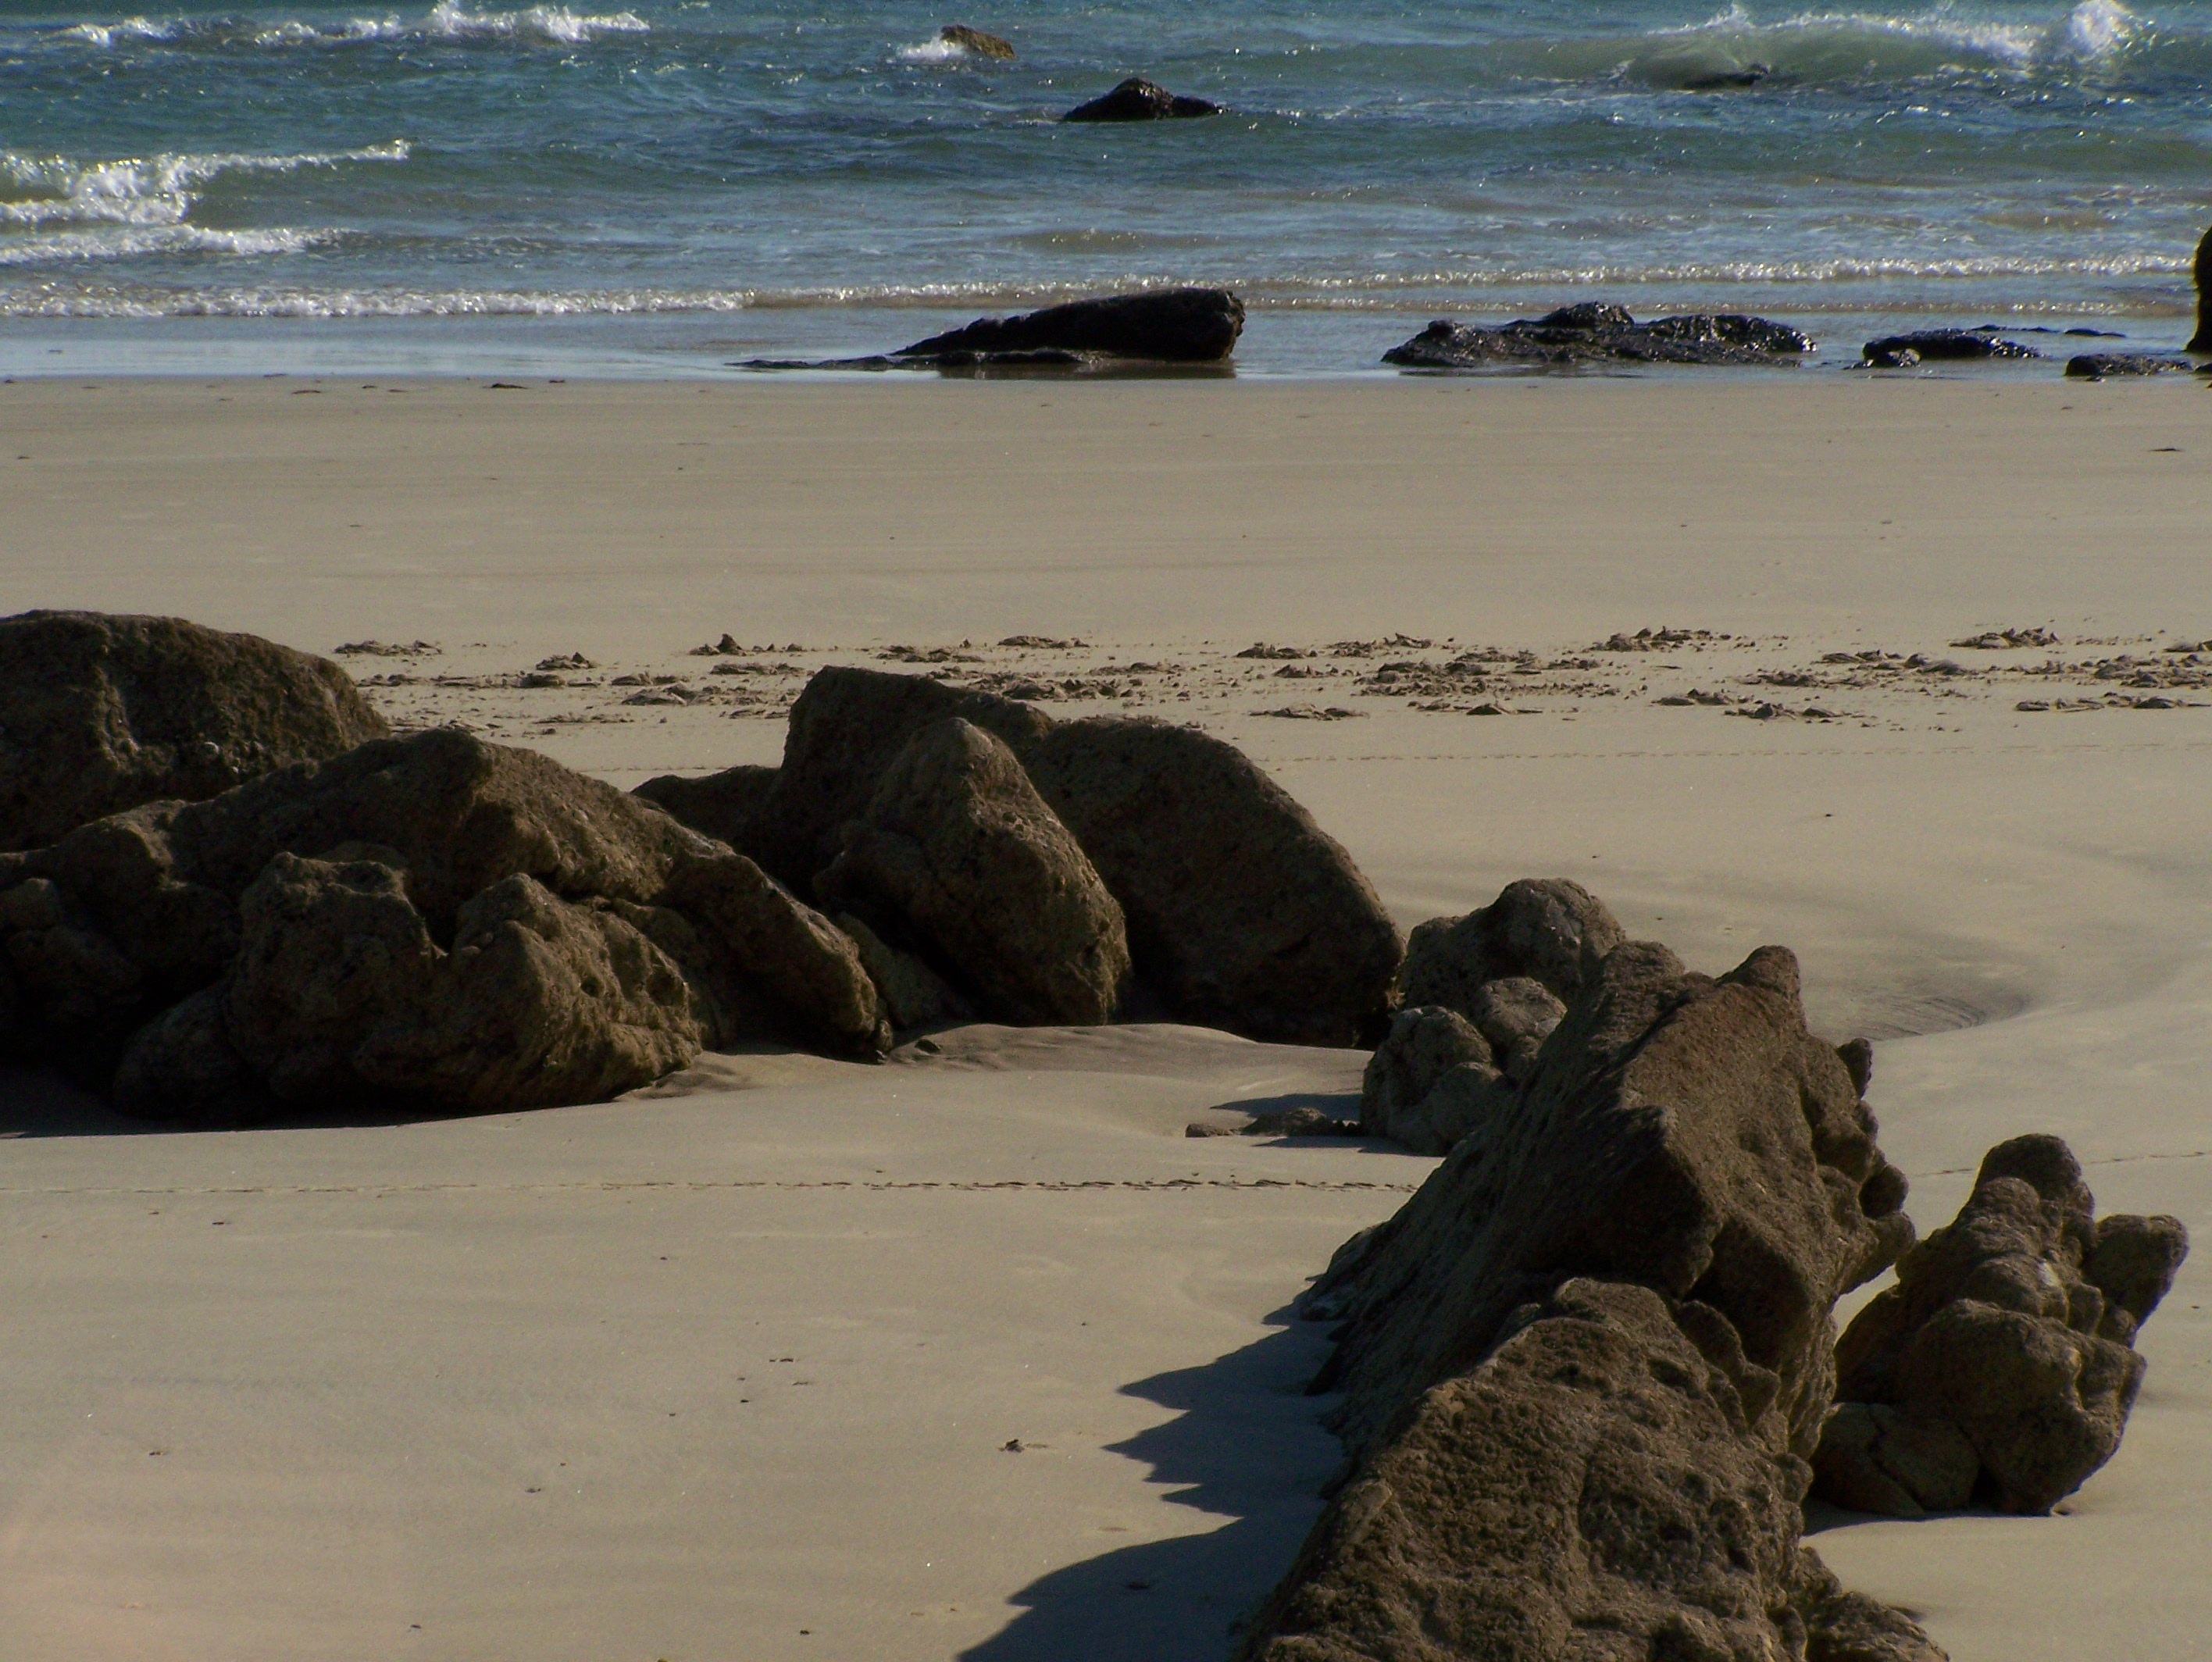
beach, sea, coast, water, nature, sand, rock, ocean, sunset, shore, wave, bay, terrain, material, body of water, rocks, waves, costa, banks, cape